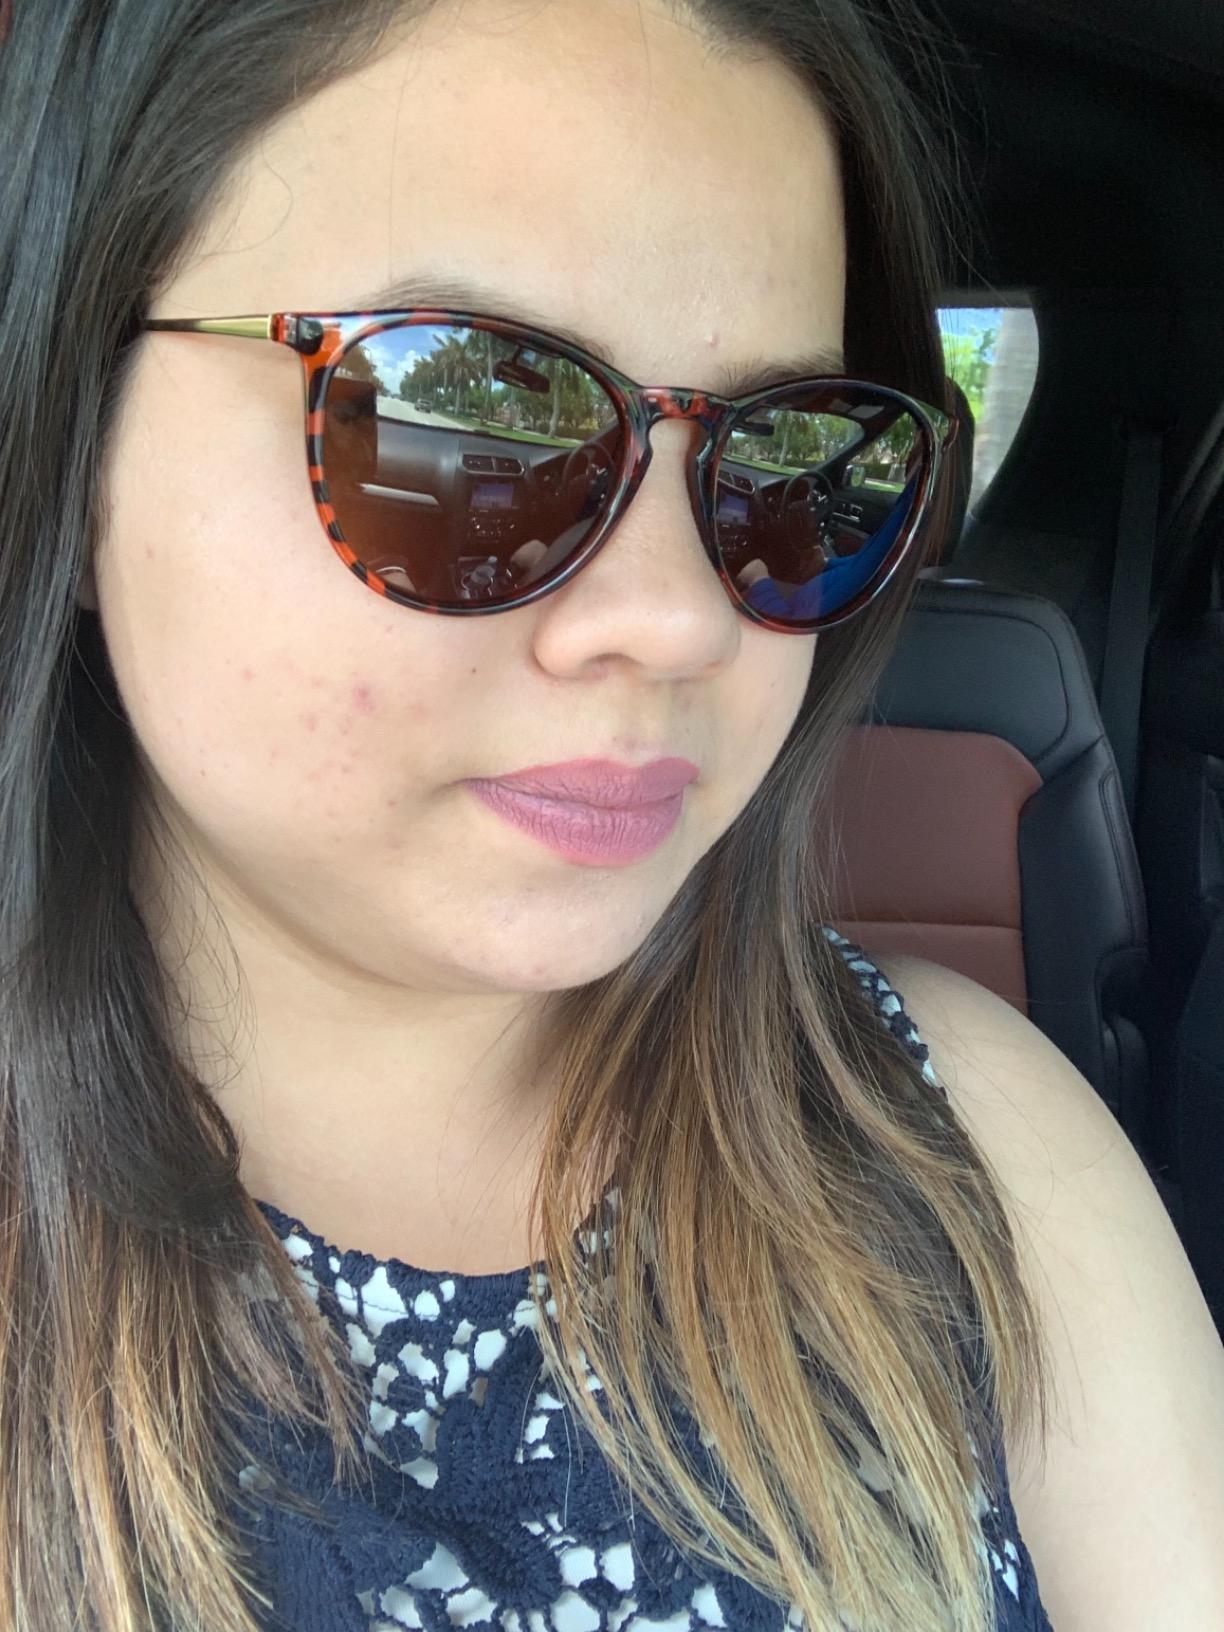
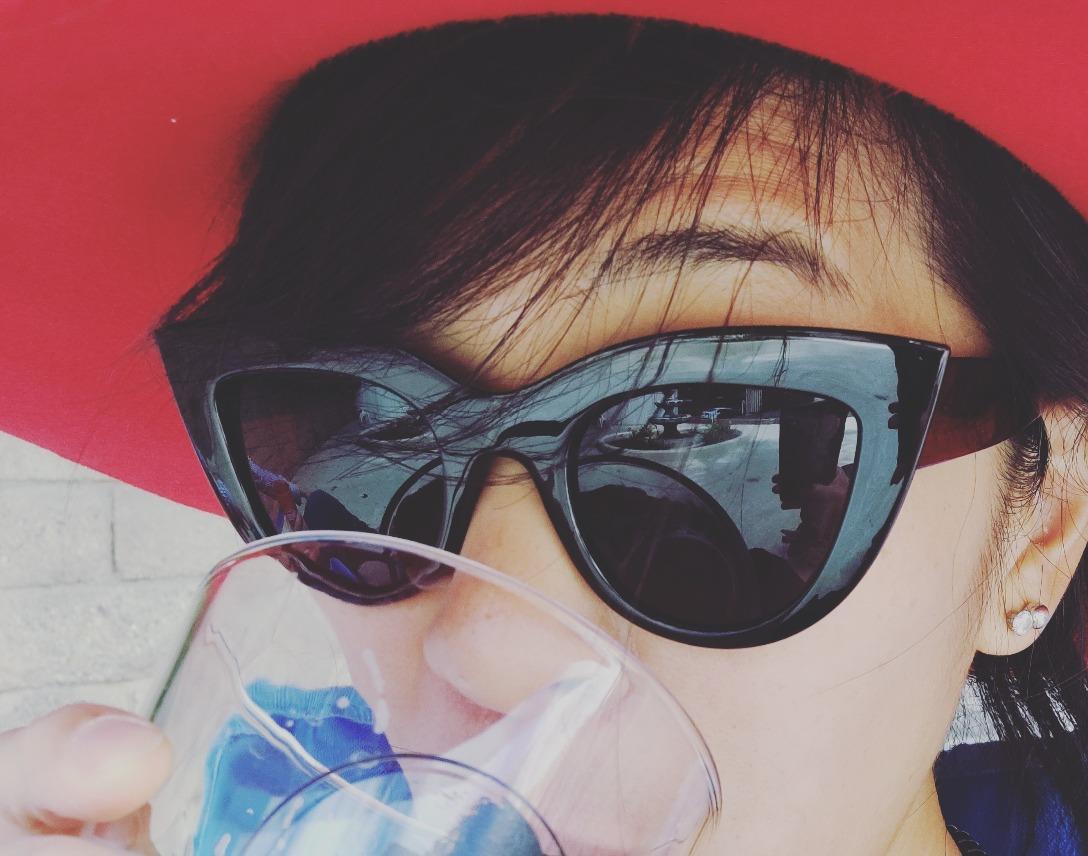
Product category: accessories_sunglasses
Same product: no